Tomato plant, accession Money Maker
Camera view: bottom (45 deg); turntable rotation: 150 degrees
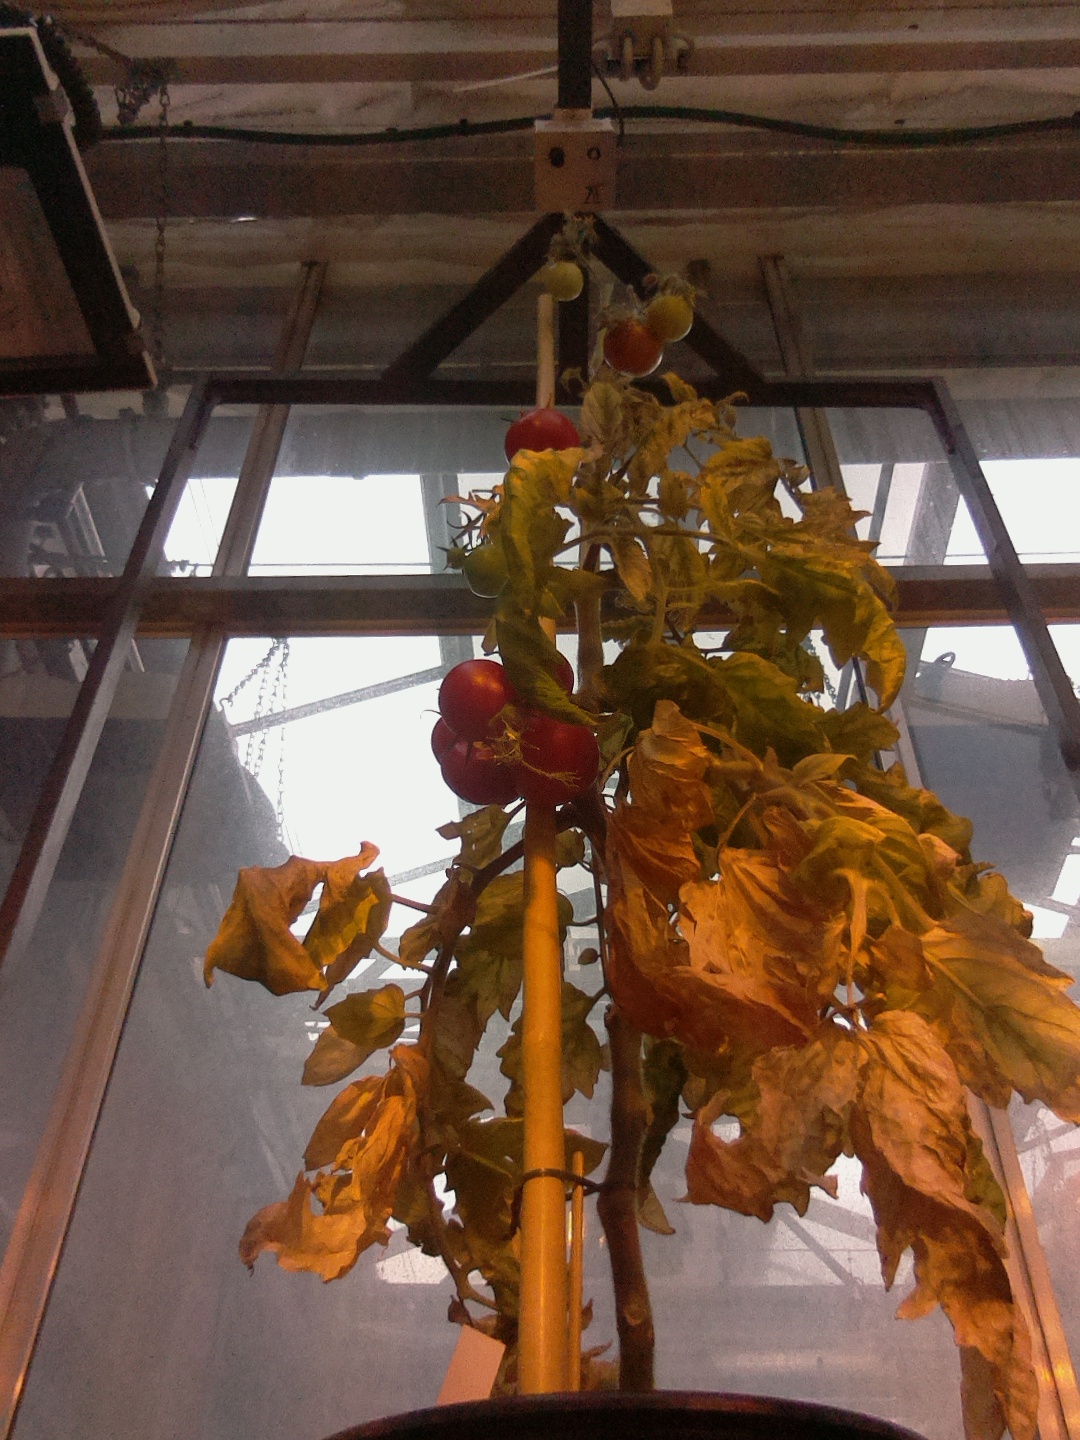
BBCH growth stage 89: 90%-100% of fruits show typical fully ripe color